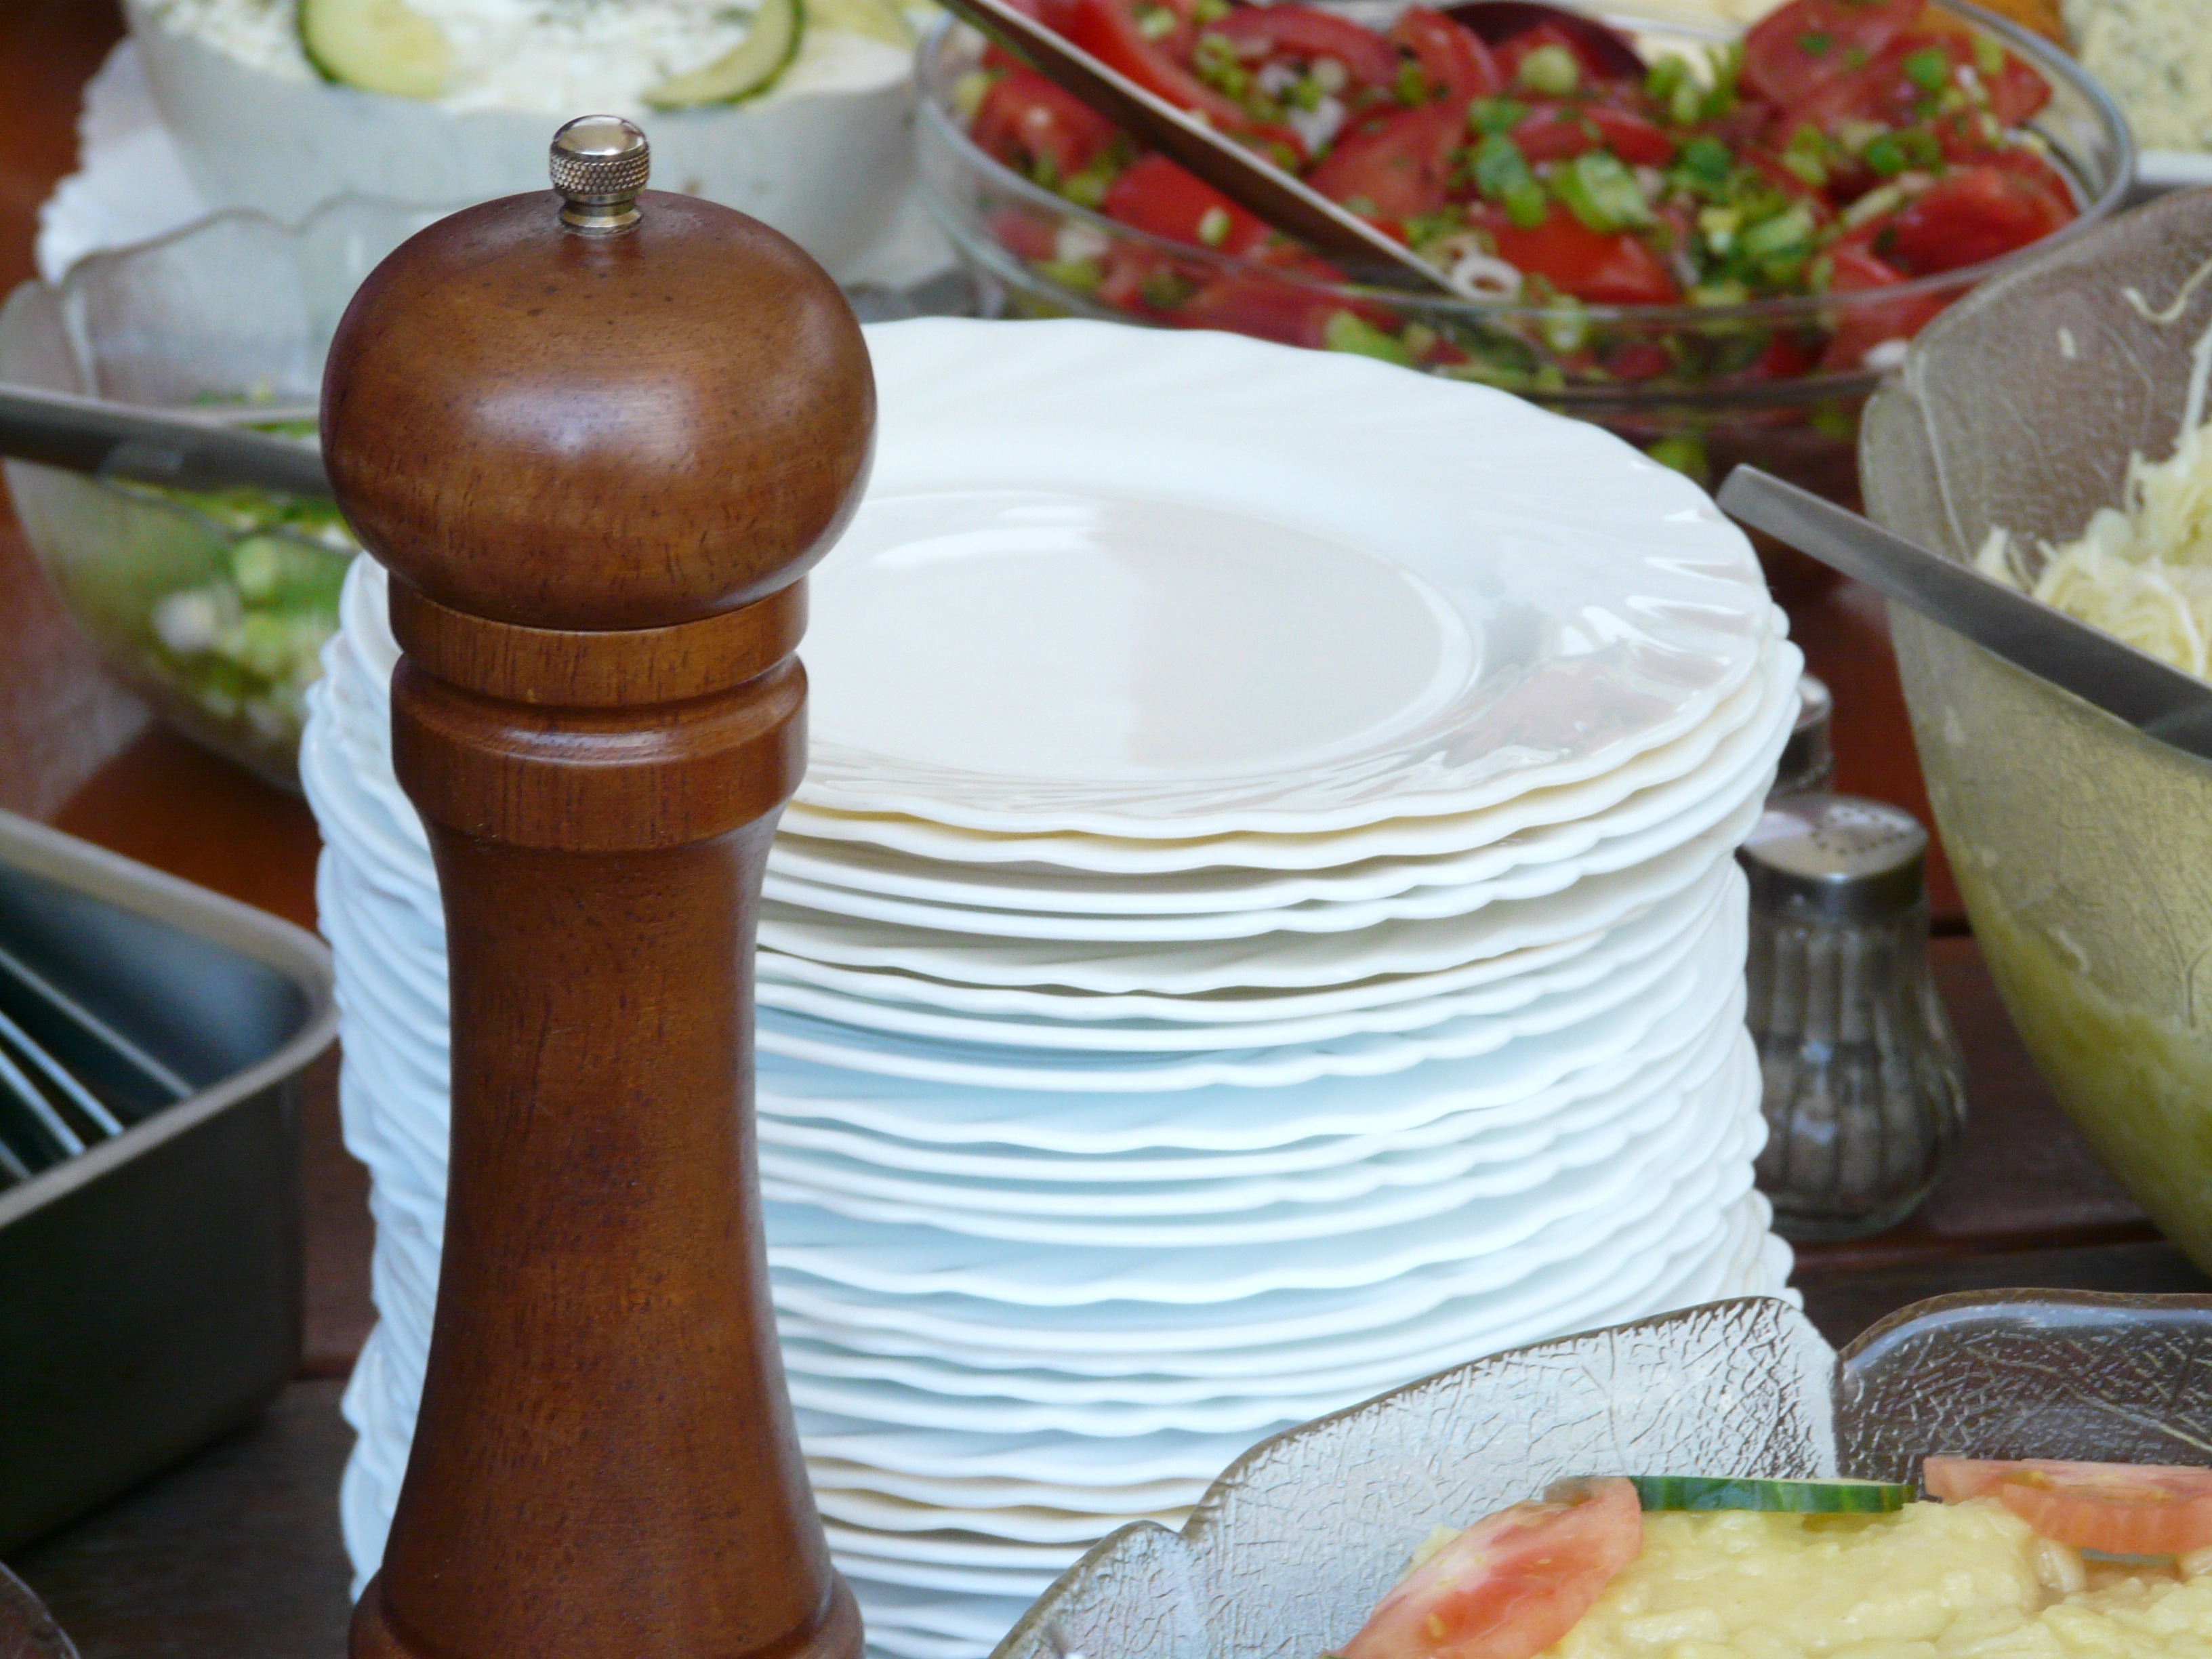
table, board, dish, meal, food, produce, plate, breakfast, baking, dessert, eat, tableware, grind, mill, cover, brunch, pepper mill, salad buffet